Luis Robles

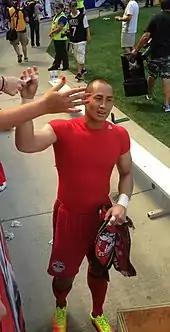
Robles celebrating with the Southward in 2016

Robles cemented his position as the club's starting goalkeeper during the 2013 season as he started all 34 league matches and received praises from star midfielder, Tim Cahill about his fearlessness and desire to succeed. His strong performances in goal throughout the season led New York to the MLS Supporters' Shield - their first ever trophy. For the second year in a row, Robles started all 34 league matches, and led his team to the 2014 Eastern Conference Finals where they ultimately fell to the New England Revolution 4–3 on aggregate. Robles' was awarded with the MLS Save of the Year for his double save against Seattle Sounders FC on September 20.